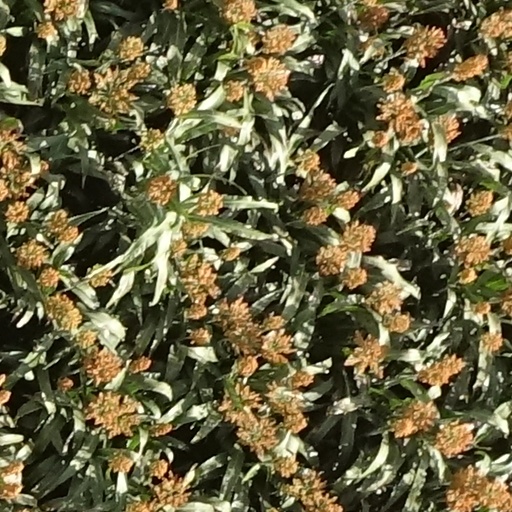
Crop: sorghum